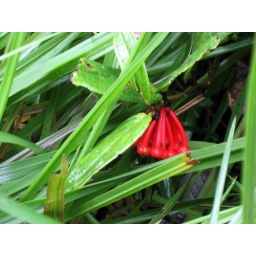
Mushrooms in the cloud forest